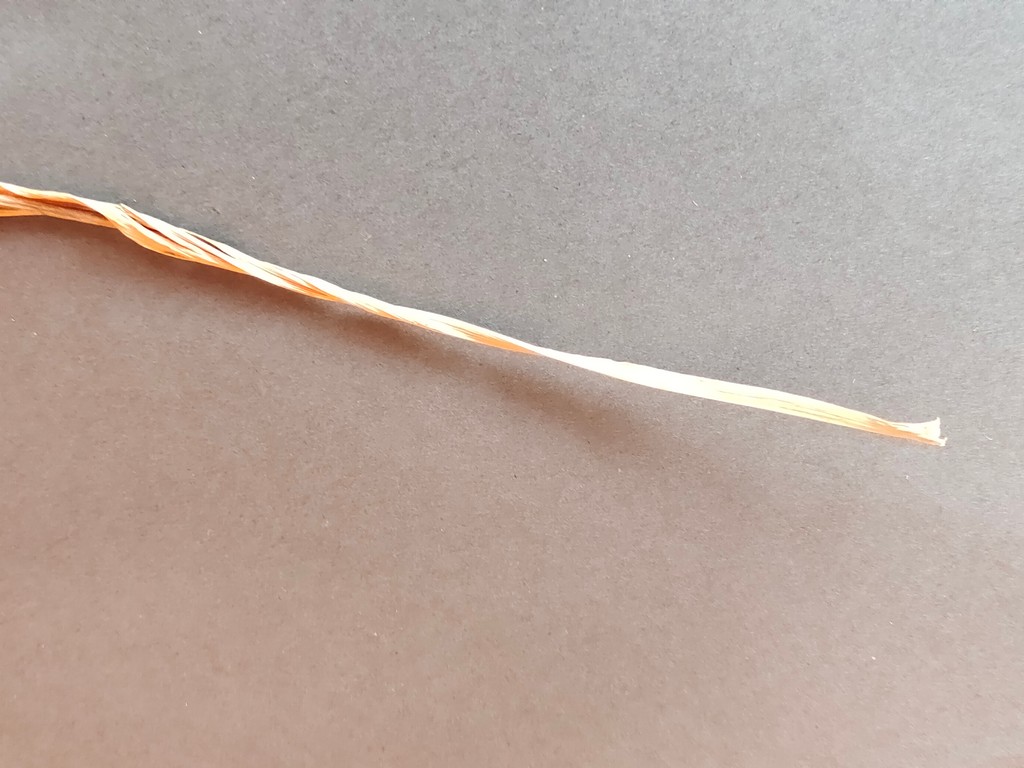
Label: Dried